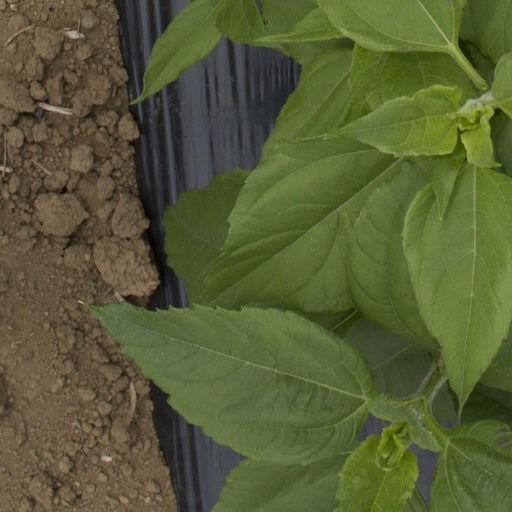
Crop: Jerusalem artichoke